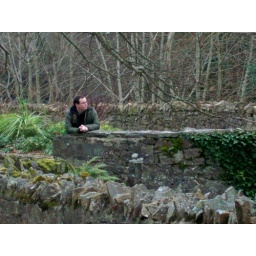
Greg on bridge over crana river